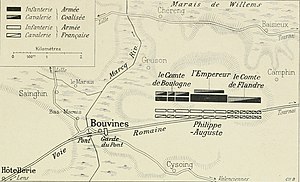
Slaget ved Bouvines / Slagets opstilling / Franskmændene
Opstillingen før slaget.
Slaget ved Bouvines blev udkæmpet den 27. juli 1214 nær byen Bouvines i Grevskabet Flandern. Det var det afsluttende slag i den Anglo-franske krig af 1213–1214. En fransk hær på cirka 7.000 mand, der var kommanderet af kong Filip 2. August, besejrede en allieret hær på cirka 9.000 under ledelse af den tysk-romerske kejser Otto 4.